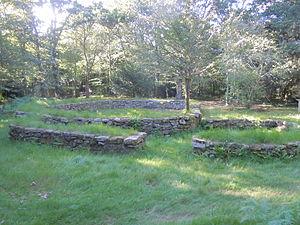
vestiges d'habitations du village archéologique de Pontcallec à Berné dans le département du Morbihan
La forêt domaniale de Pontcallec est située sur la commune de Berné, dans le département du Morbihan.